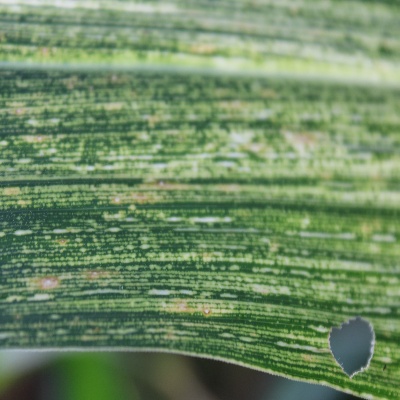
Crop: Maize
Condition: streak virus